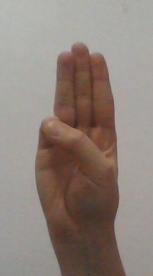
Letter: thaa